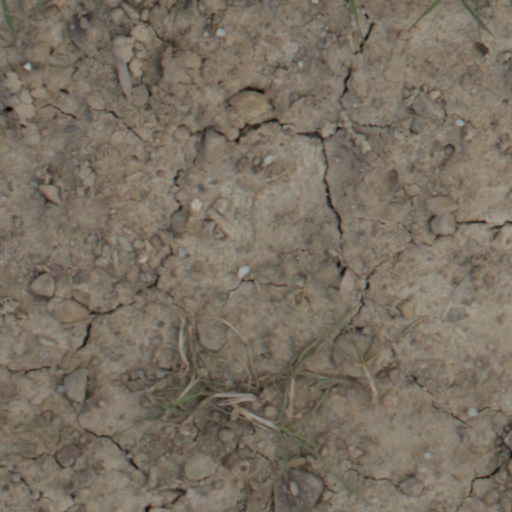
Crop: wheat